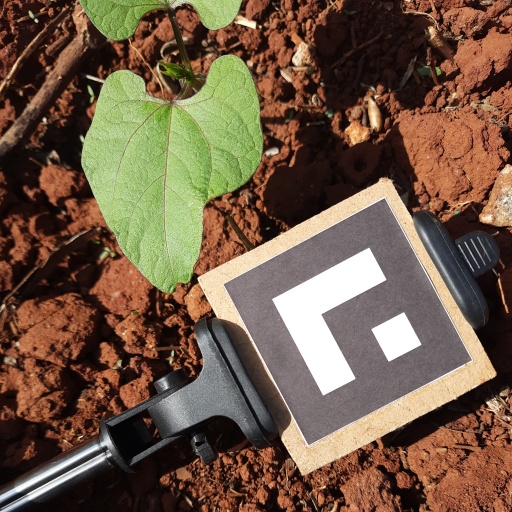
Observations: wavy surface, no eating holes, under sunlight